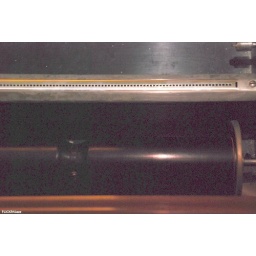
Control box for paper roll that plays organ. This is where the air blows through the holes in the roll.